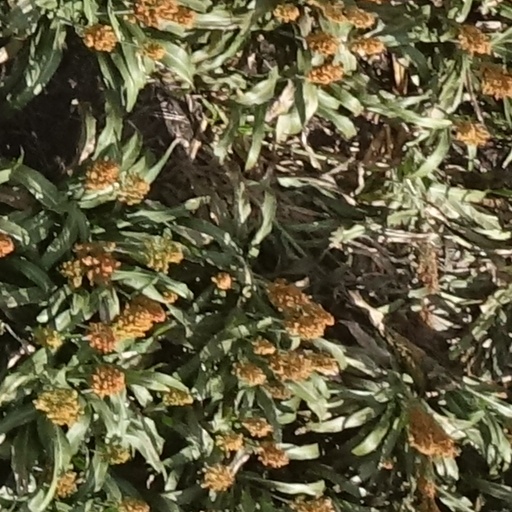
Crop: sorghum